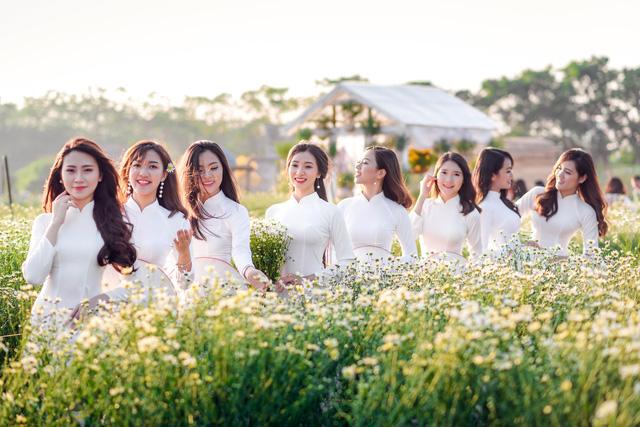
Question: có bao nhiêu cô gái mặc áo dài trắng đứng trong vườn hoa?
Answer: có tám cô gái mặc áo dài trắng đứng trong vườn hoa